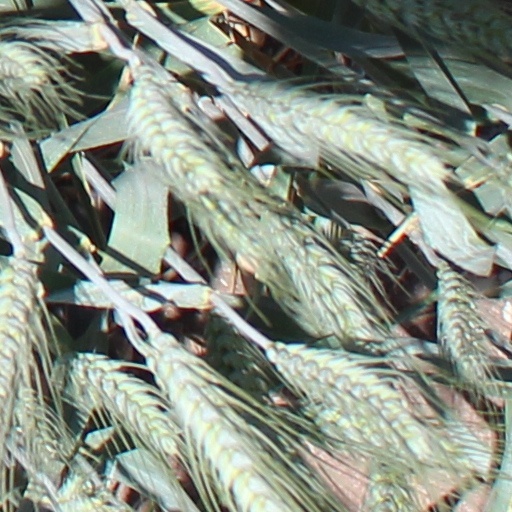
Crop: wheat